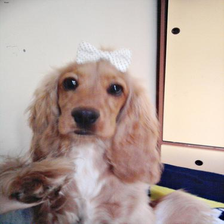
Species: dog
Breed: english cocker spaniel